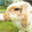
Label: rabbit